Queen Elizabeth Collegiate and Vocational Institute

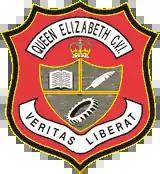

Queen Elizabeth Collegiate and Vocational Institute (QECVI), or "QE", was a high school in Kingston, Ontario, Canada, from 1955 to 2016. It was located at 145 Kirkpatrick Street, Kingston, Ontario, K7K 2P4.